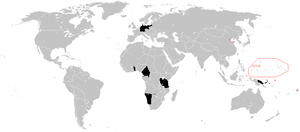
L'empire allemand et ses possessions coloniales en 1914
L'empire colonial allemand fut fondé après l'unification de la nation allemande en 1871 et la naissance de l'Empire allemand. Il cessa d'exister après la Première Guerre mondiale.
L'Empire allemand est le régime politique de l'Allemagne de 1871 à 1918. État-nation historique de l'Allemagne, l'Empire allemand est une monarchie parlementaire autoritaire avec une organisation territoriale fédérale.